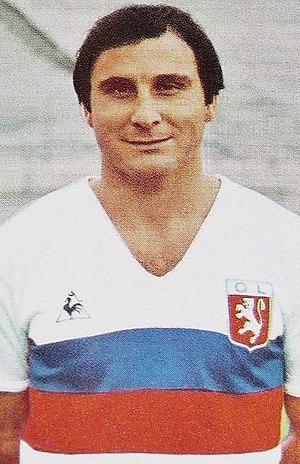
Fleury Di Nallo est un footballeur international français né le 20 avril 1943 à Lyon. Il évolue au poste d'attaquant du début des années 1960 au milieu des années 1970.
En football, le match OL-ASSE ou ASSE-OL, selon l'équipe qui reçoit, est un derby marquant la confrontation entre deux clubs voisins que sont l'Olympique lyonnais et l'AS Saint-Étienne. Parfois appelé le « derby rhônalpin » ou, à tort, le « derby du Rhône » par les journalistes, il est aussi bien souvent désigné tout simplement par le terme « Derby ». Il est en effet admis que dans la sphère du football local l'emploi du terme seul réfère à ce match. Il est empreint de symboles car il est souvent vu comme l'opposition de Saint-Étienne « la populaire » contre Lyon « la bourgeoise », et entre le club des années 1970 qu'est l'ASSE et celui des années 2000 qu'est l'OL.